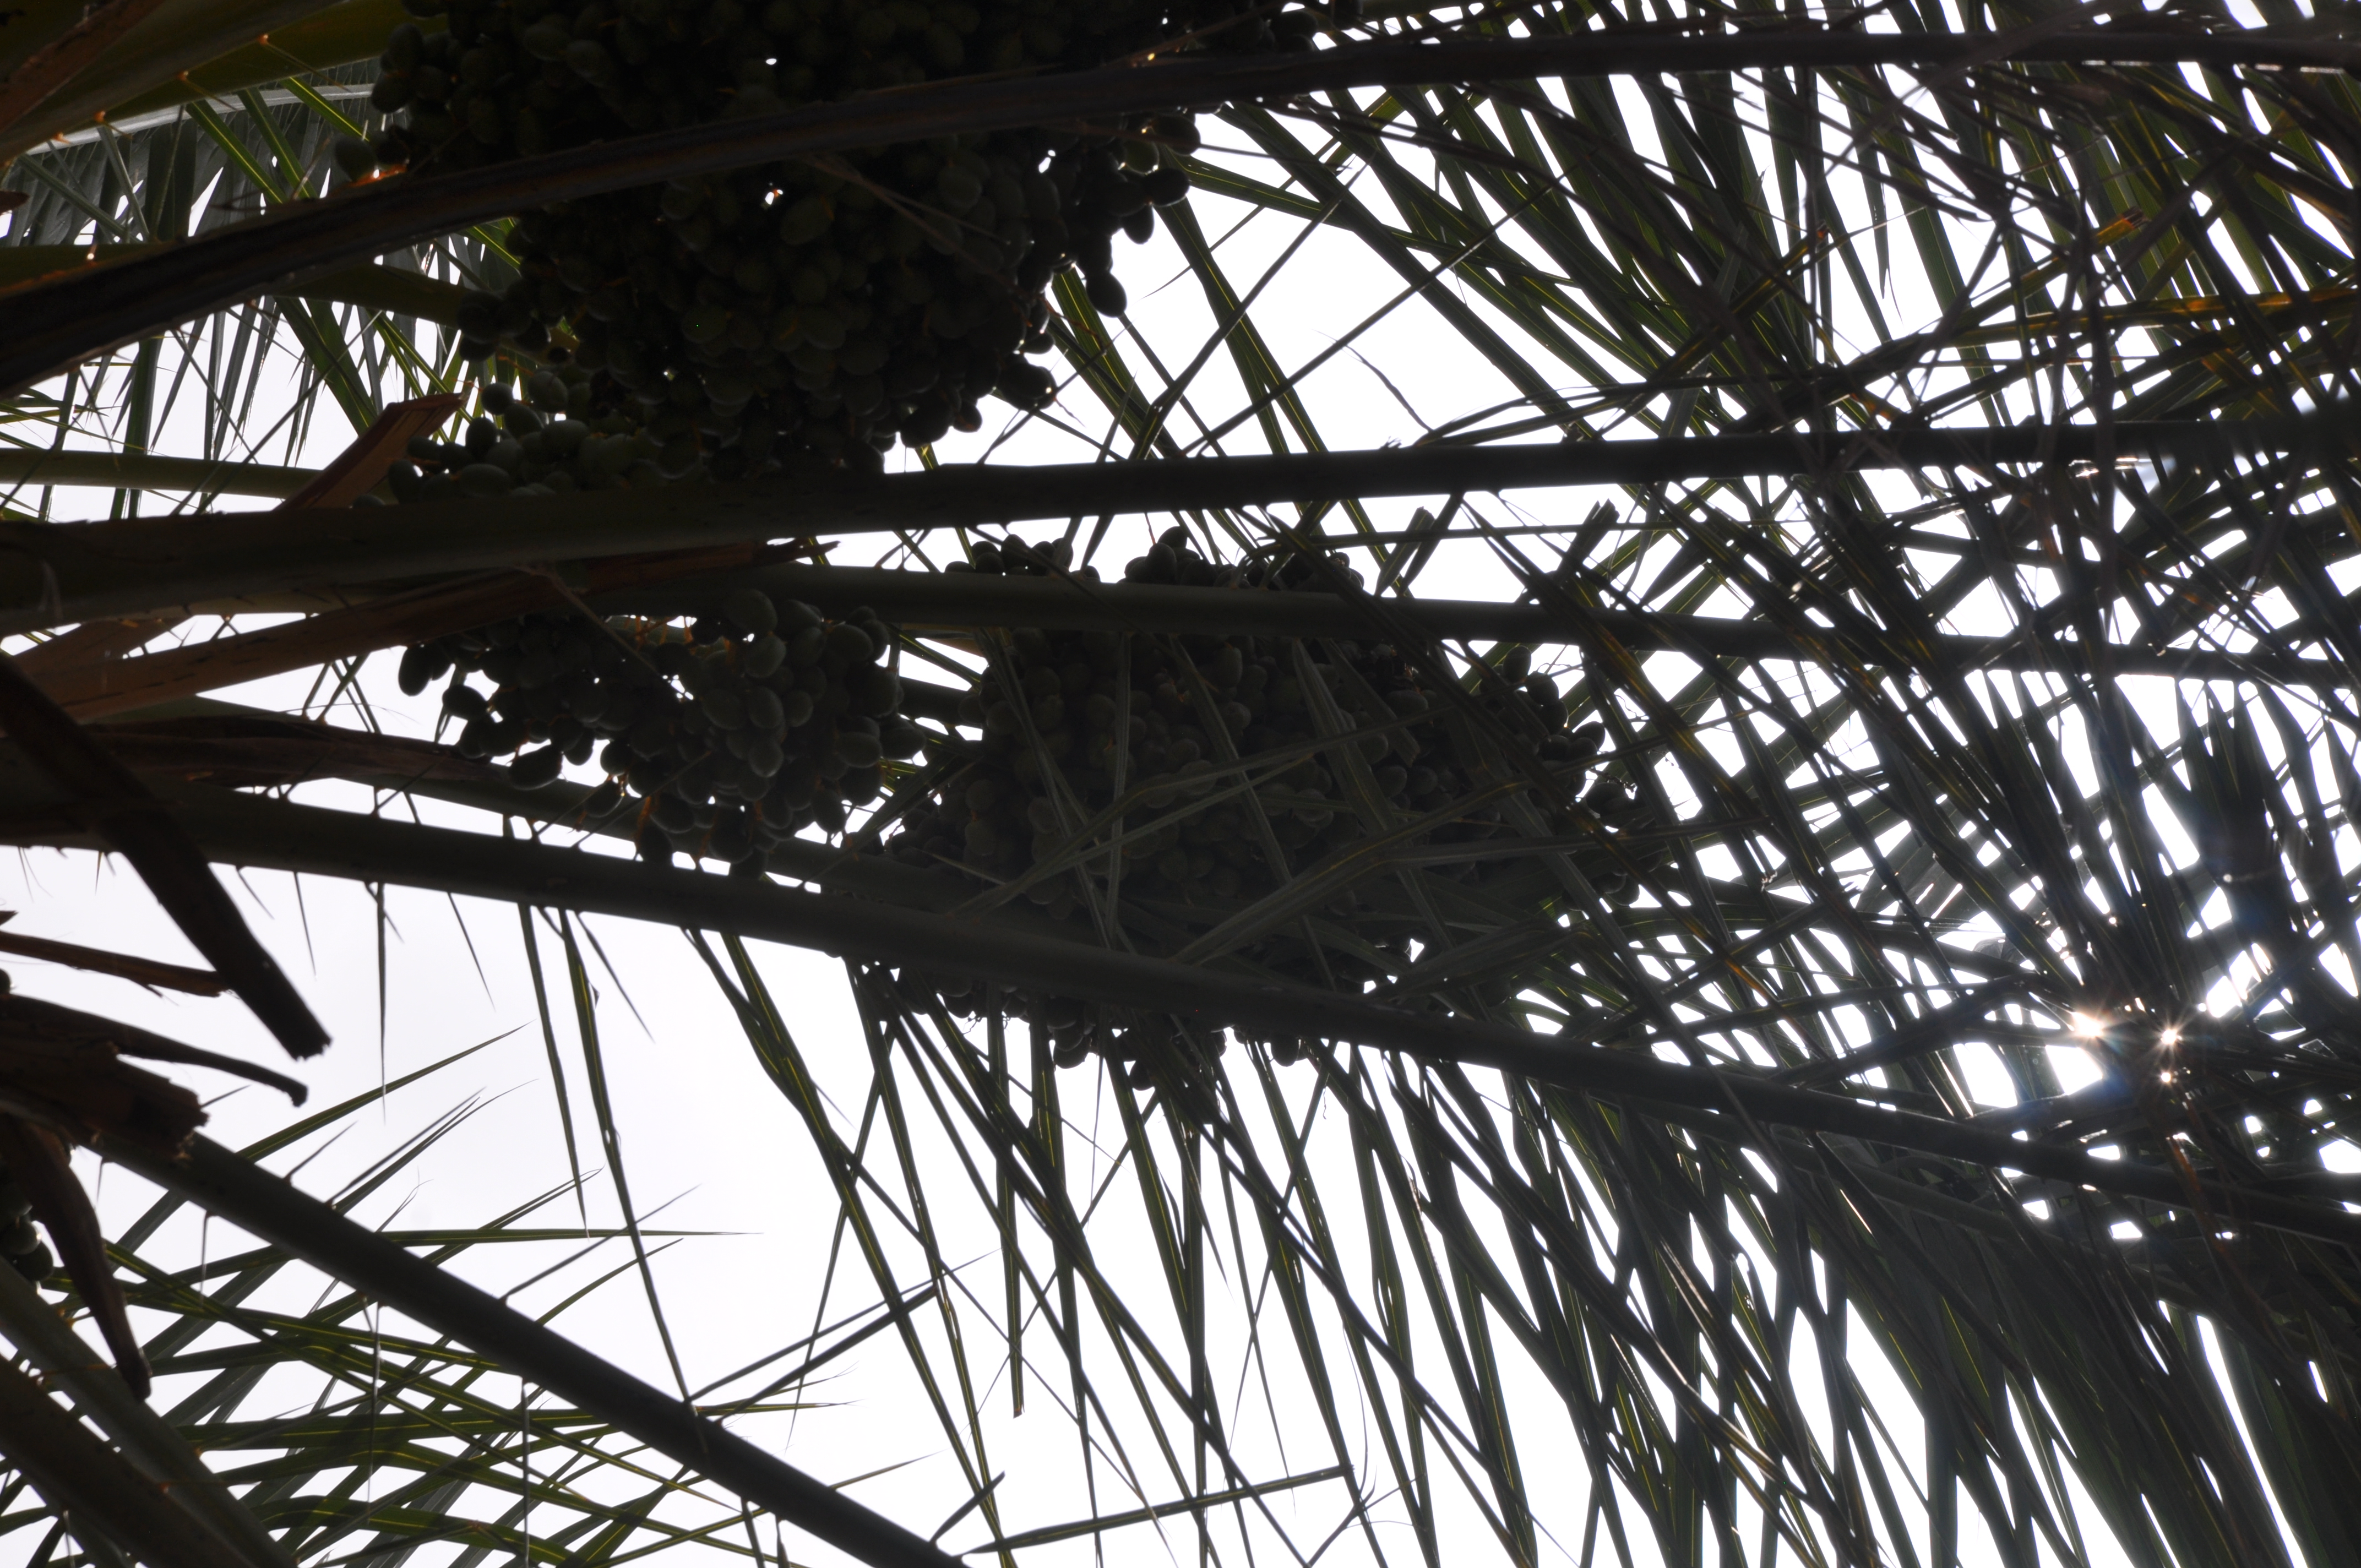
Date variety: bouisthami